Public housing estates in Pok Fu Lam, Aberdeen and Ap Lei Chau

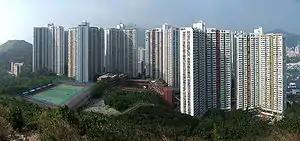
Lei Tung Estate

Lei Tung Estate is a mixed public and Tenants Purchase Scheme (TPS) estate in Ap Lei Chau near Lei Tung station. Built at a hill called Yuk Kwai Shan, it is the second public housing estate in Ap Lei Chau. It is developed into a self-contained community with various kinds of recreational and commercial facilities. It consists of 8 residential blocks with 2 blocks of Trident I type and 6 blocks of Trident II type, built between 1987 and 1988 with a total of about 7,500 units. In 2004, some of the flats were sold to tenants through Tenants Purchase Scheme Phase 6A.